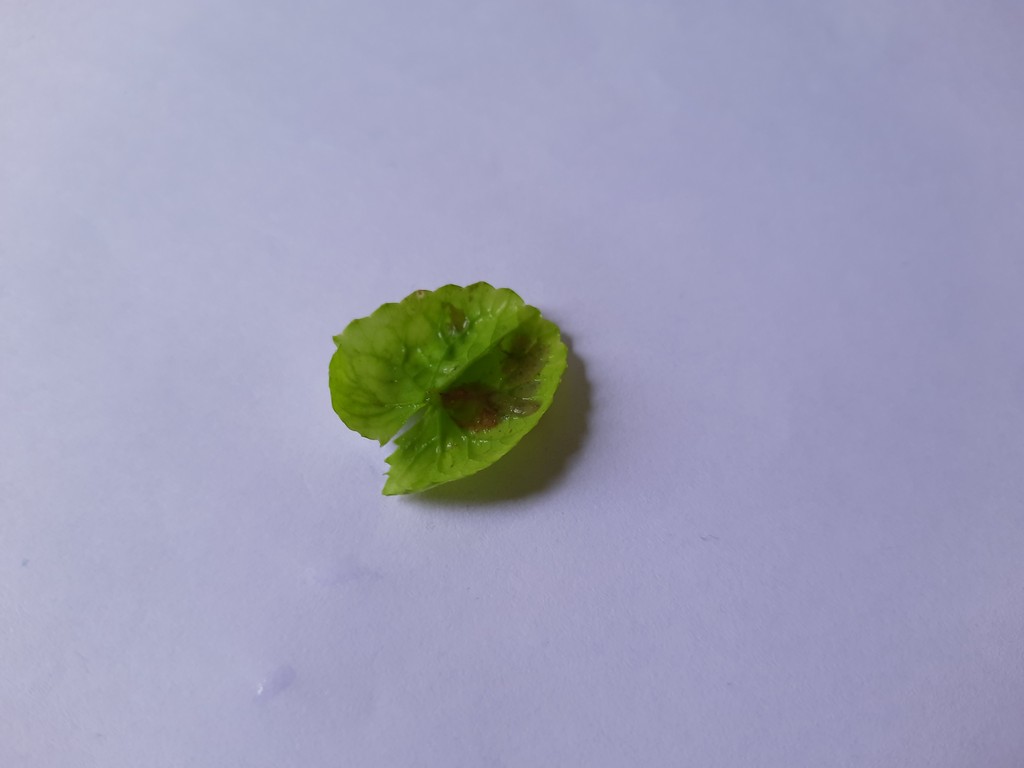
Label: Unhealthy